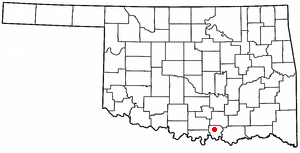
La ville américaine de Madill est le siège du comté de Marshall, dans l’État de l’Oklahoma. Lors du recensement de 2010, elle comptait 3 770 habitants.